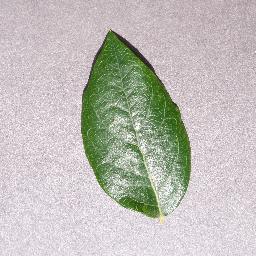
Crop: blueberry
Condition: healthy